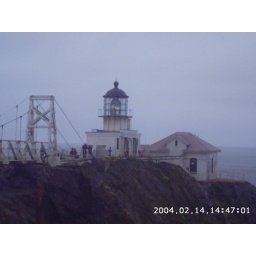
a lighthouse near to golden gate bridge